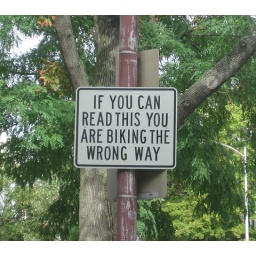
favorite street sign in cambridge